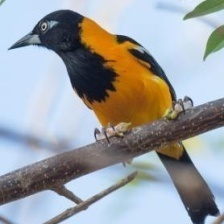
Species: VENEZUELIAN TROUPIAL
Scientific name: ICTERUS ICTERUS